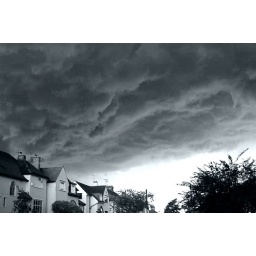
Turbulent clouds over street